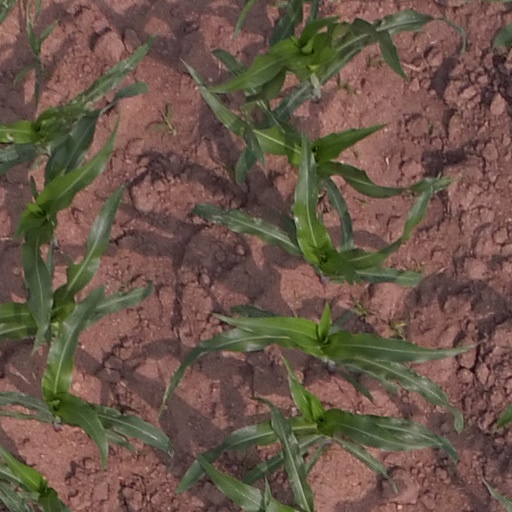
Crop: maize; corn